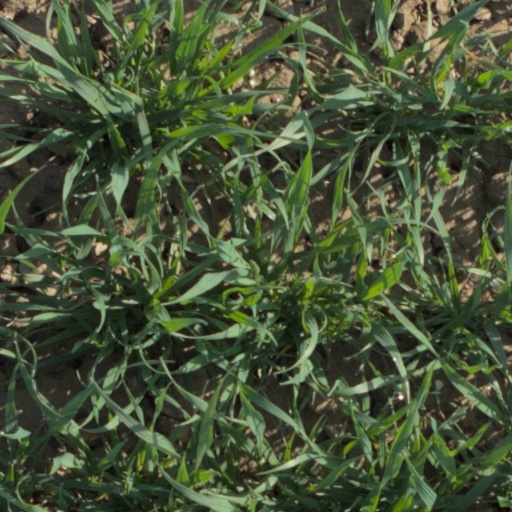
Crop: wheat